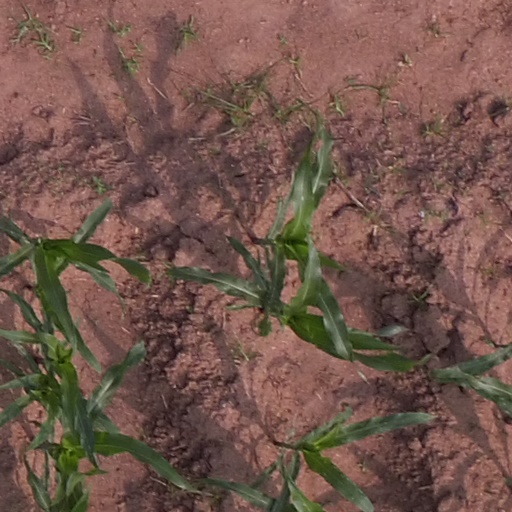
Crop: maize; corn